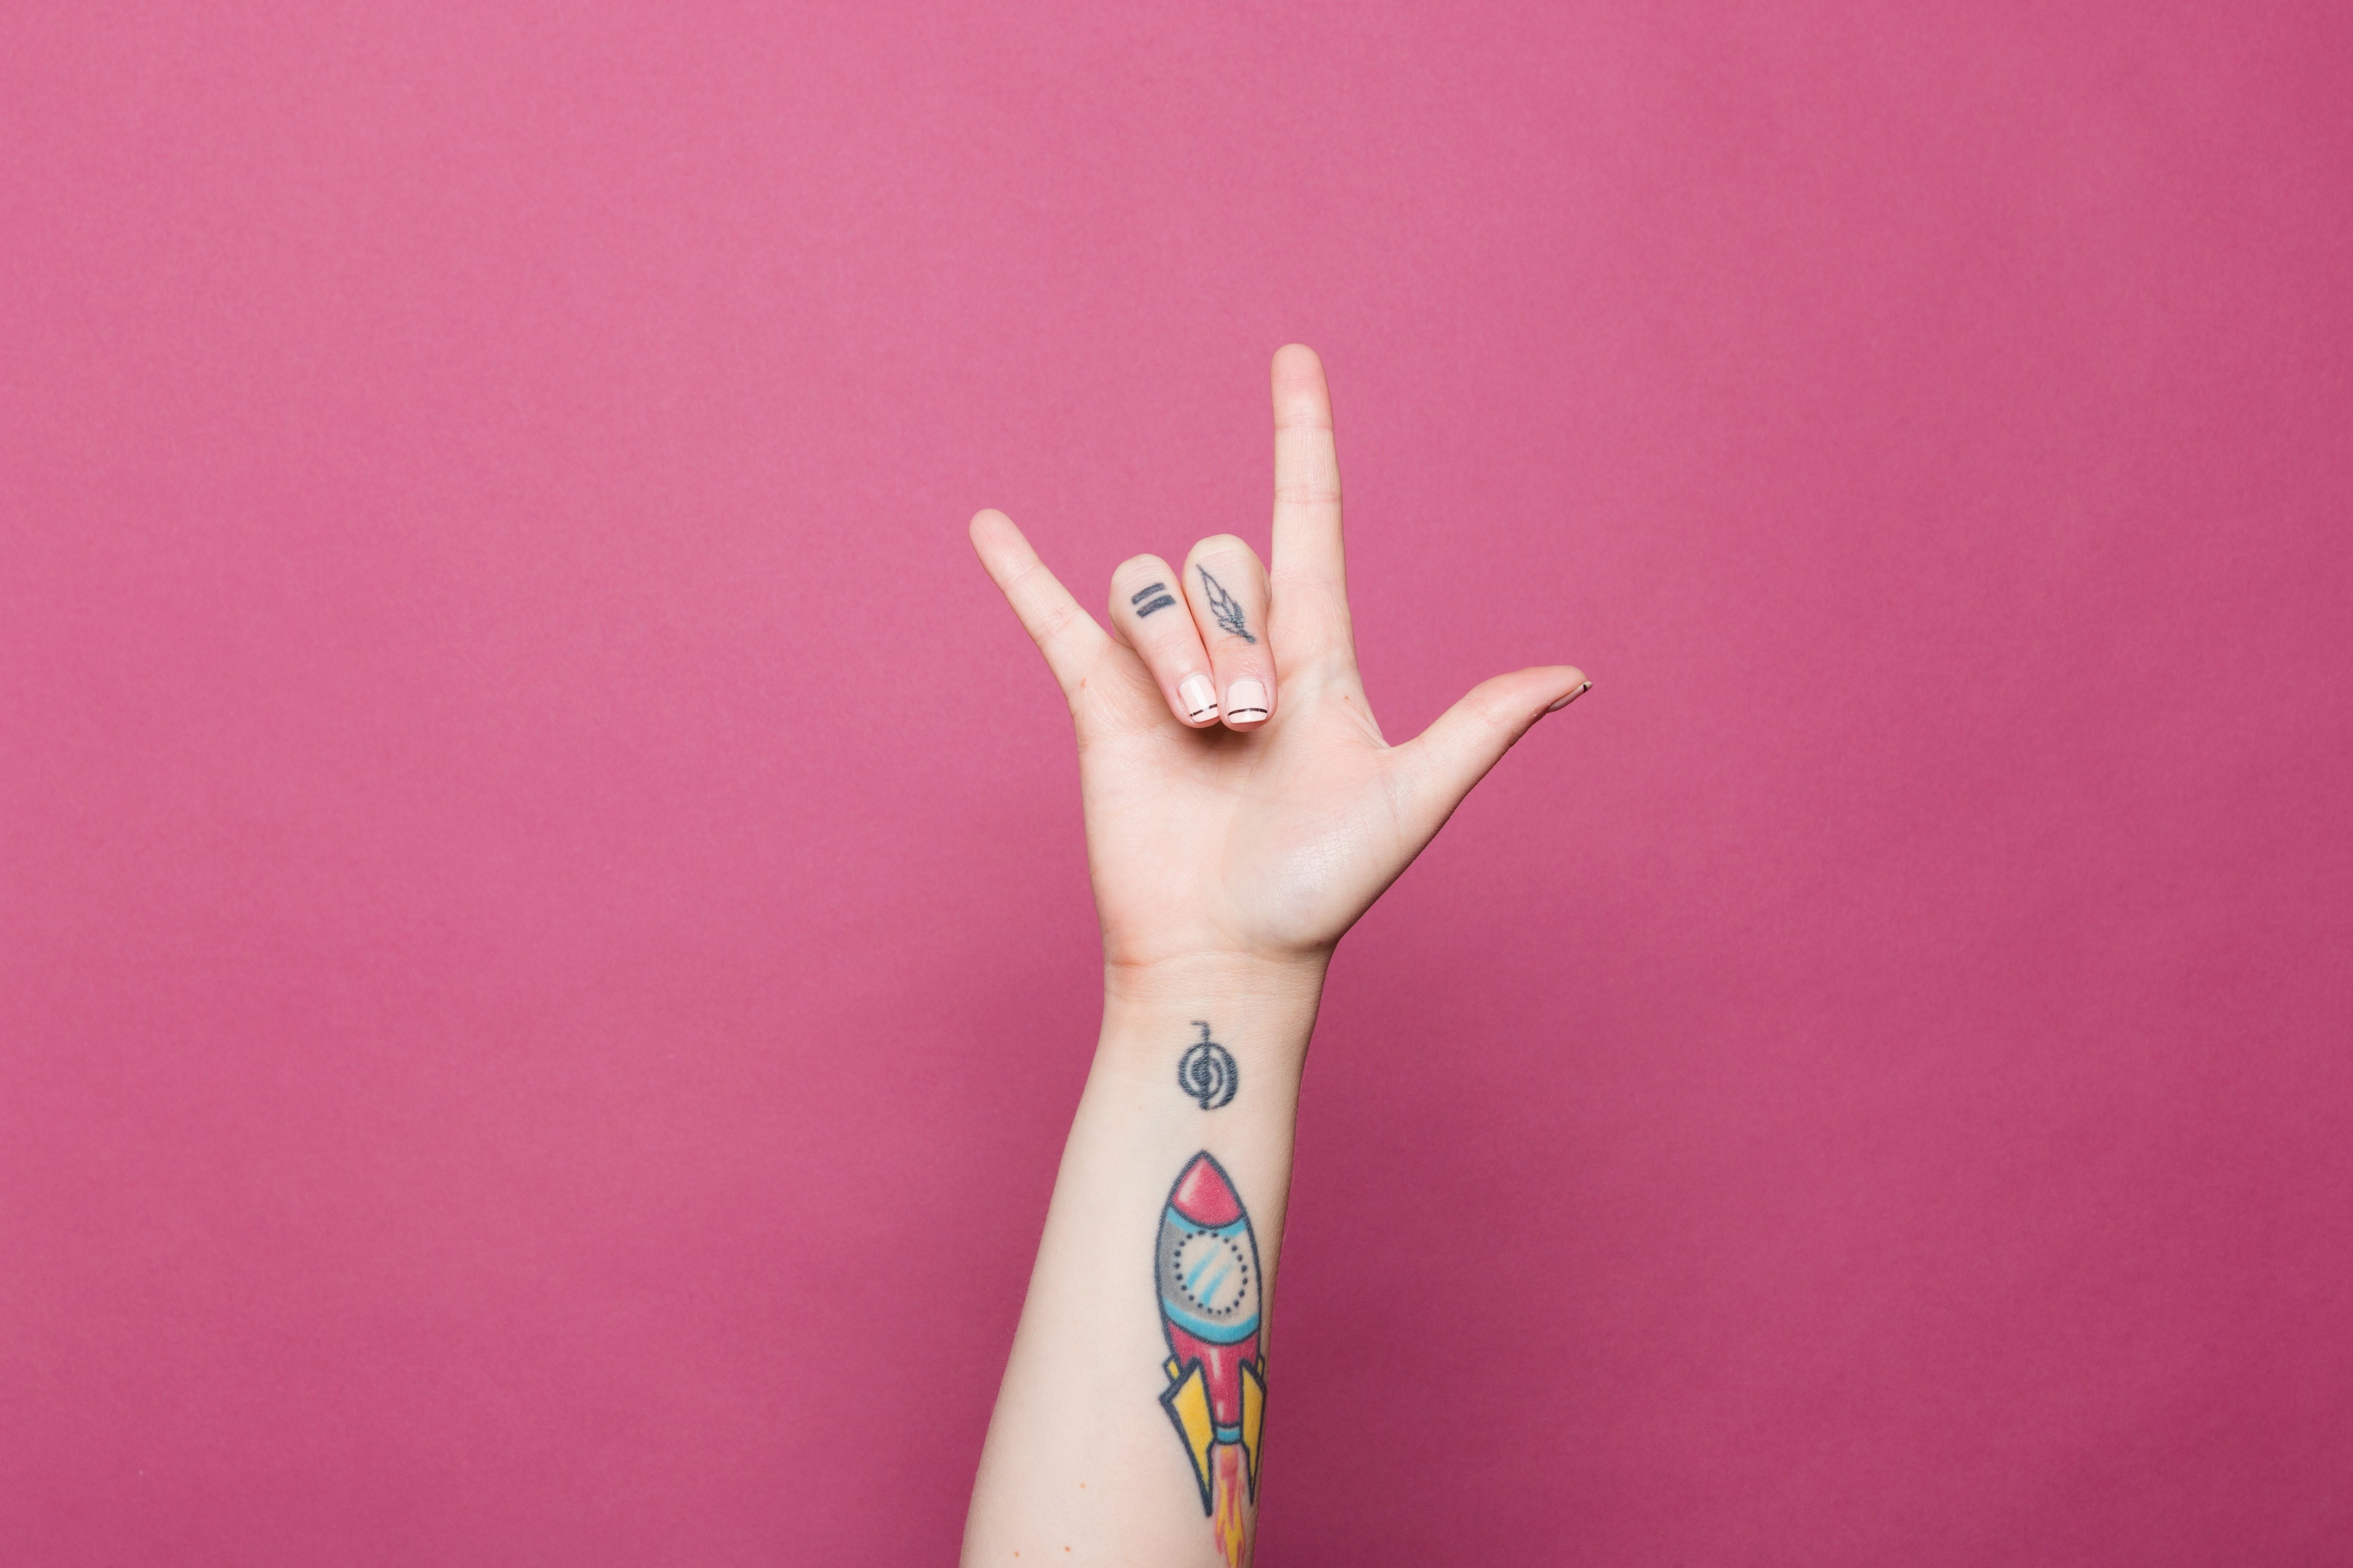
finger, pink, nail, hand, skin, arm, joint, wrist, design, temporary tattoo, thumb, pattern, gesture, cosmetics, flesh